Microcystin-LR

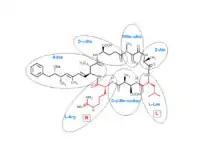
The chemical composition of microcystin-LR, id made up of 7 amino acids

More than 250 microcystins have been identified to date, representing differences in the two variable residues and some modifications in the other amino acids. These modifications include demethylation of Masp and Mdha and methylesterification of -Glu. Different microcystins have different toxicity profiles, with microcystin-LR found to be the most toxic.